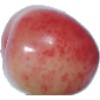
Label: Cherry Rainier 1